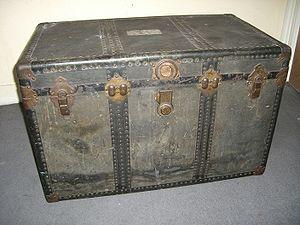
Un coffre est un meuble fermé destiné à contenir ou protéger des objets, pouvant le cas échéant permettre leur transport. Généralement plat, le coffre peut également être surmonté d'un couvercle à double pente.
Une malle est une sorte de coffre mobile en bois ou en tôle.